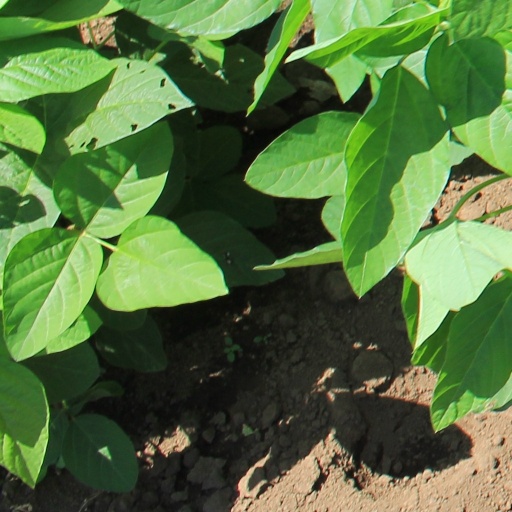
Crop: soybean